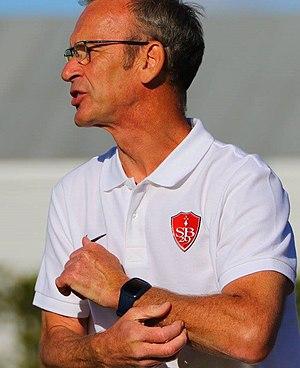
Jean-Marc Furlan: juillet 2016: Nouvel Entraineur de Stade Brestois
Jean-Marc Furlan, né le 20 novembre 1957 à Sainte-Foy-la-Grande, est un ancien joueur de football professionnel au poste de défenseur central de 1975 à 1993, reconverti en entraîneur. Il est l'actuel entraîneur de l'AJ Auxerre.